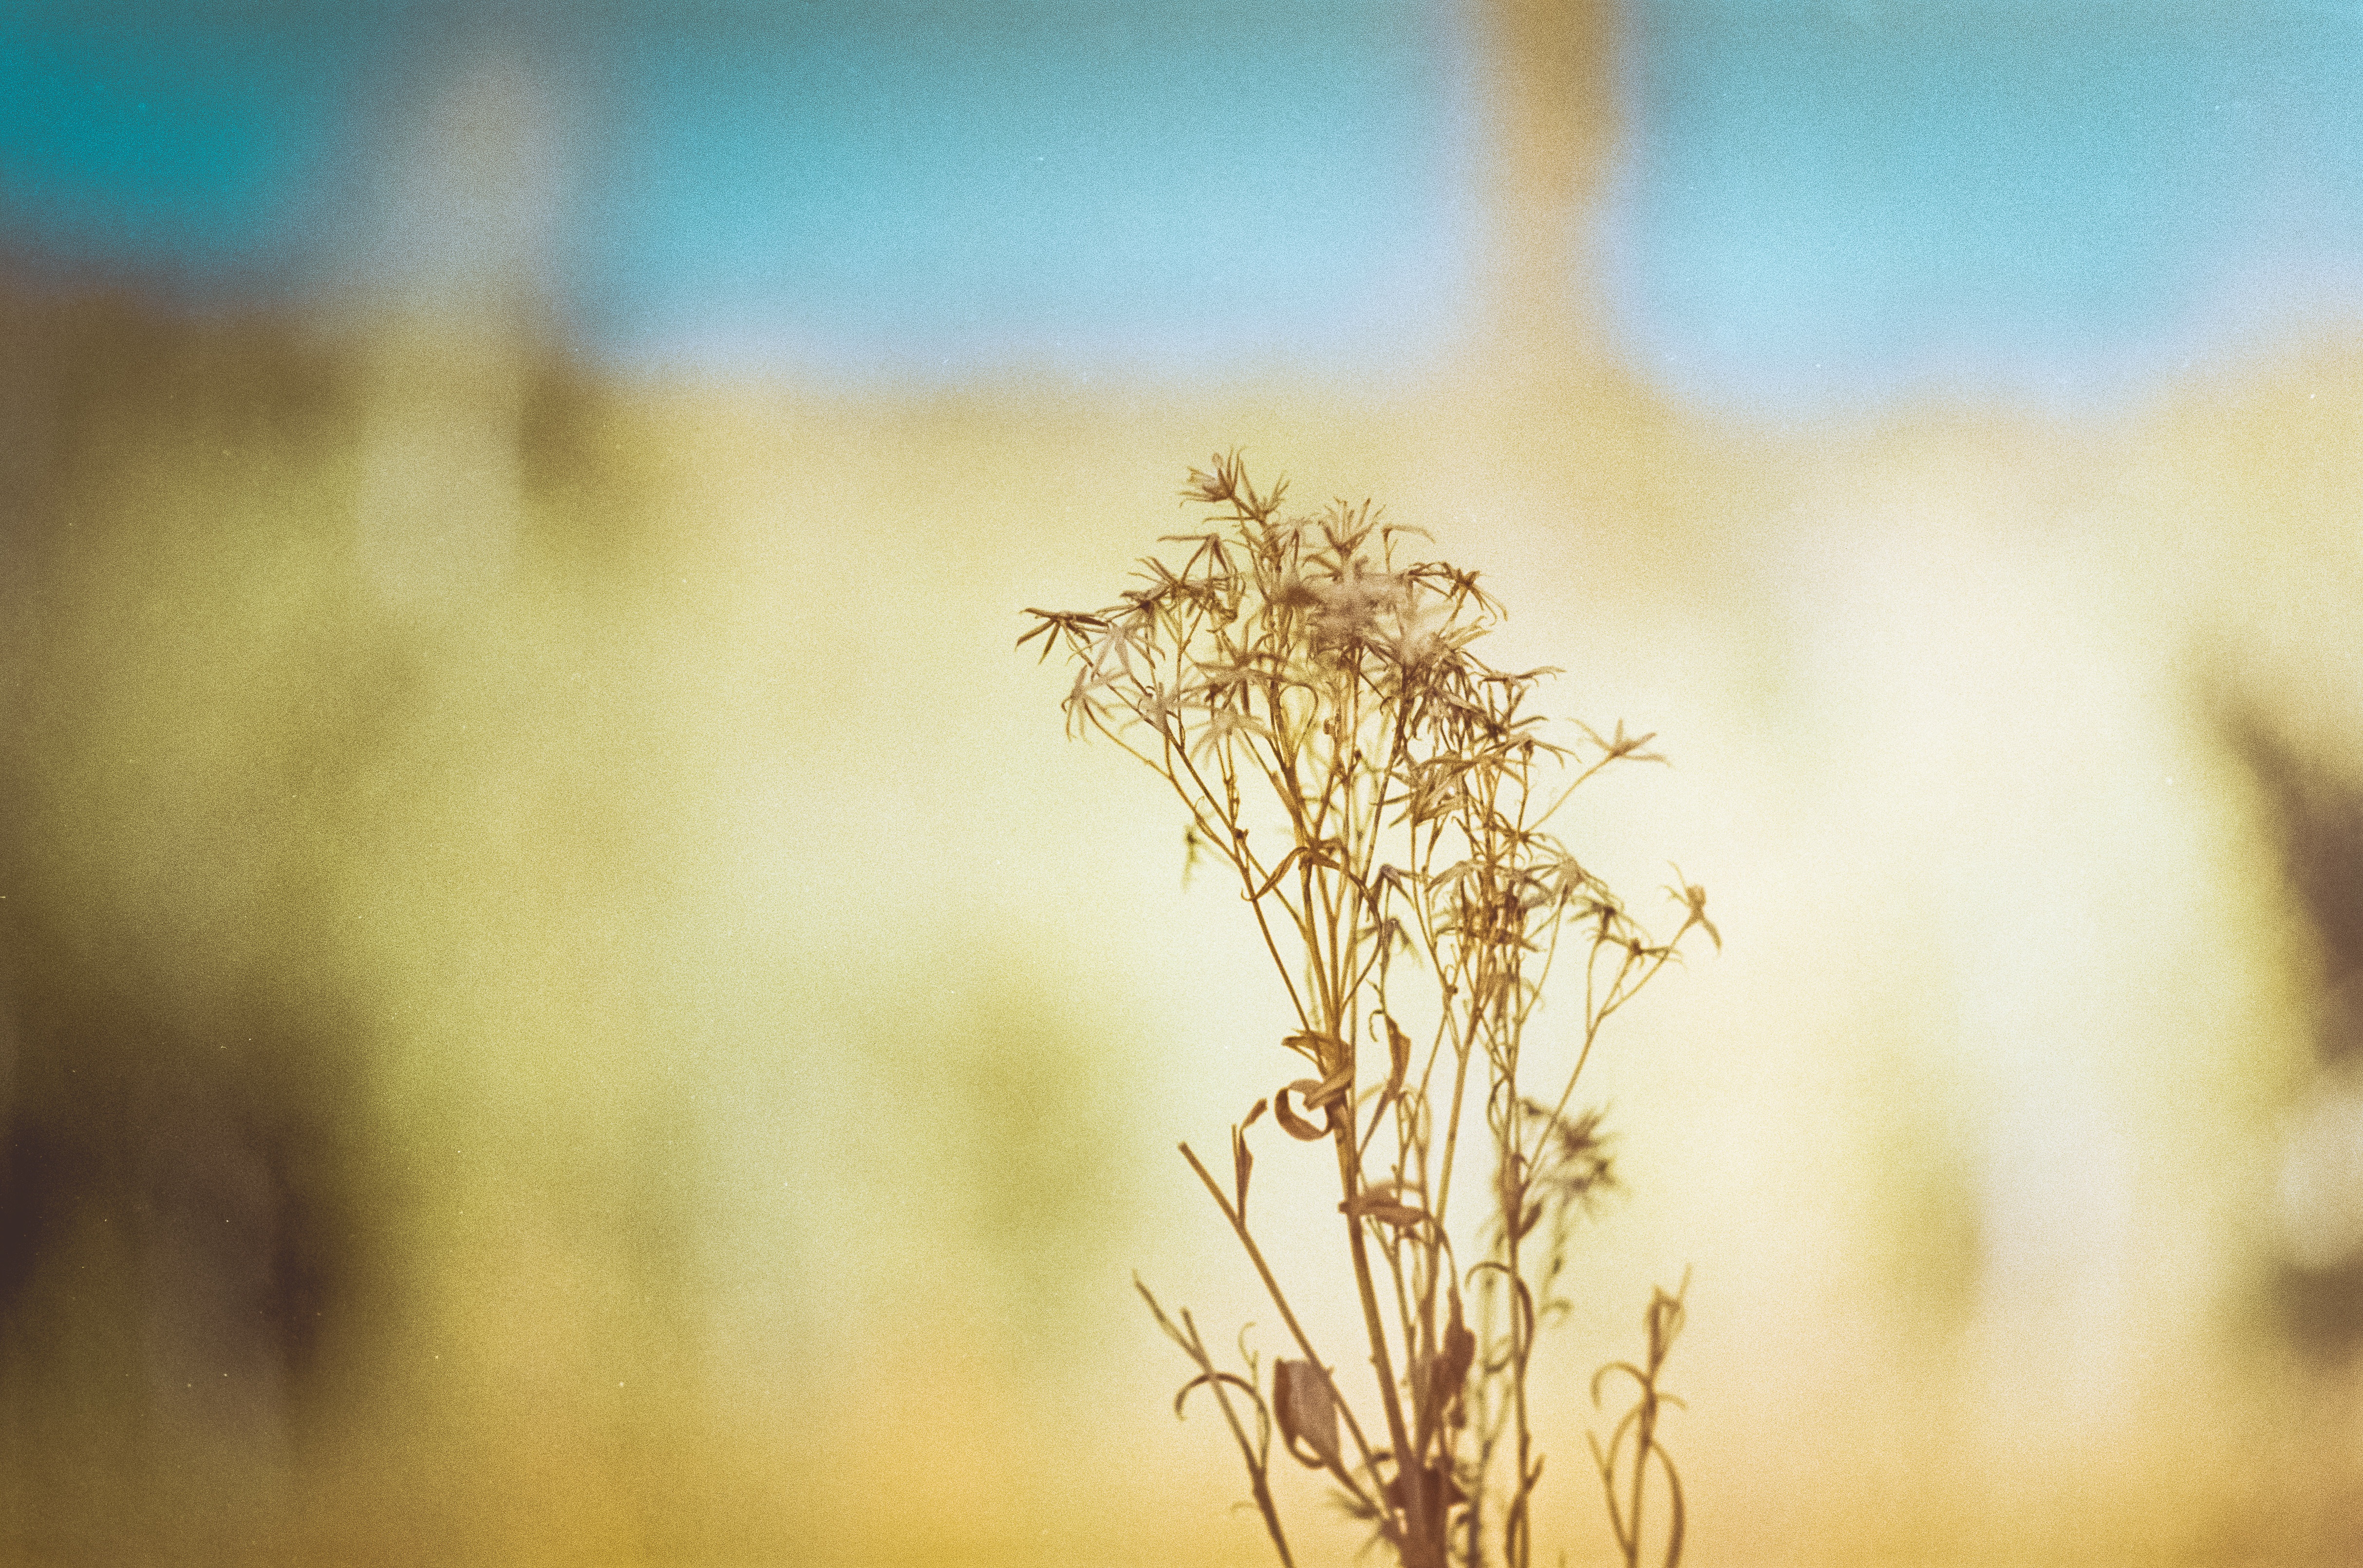
tree, nature, grass, horizon, branch, cloud, plant, sky, sunset, mist, field, prairie, sunlight, morning, leaf, wind, atmosphere, autumn, savanna, close up, macro photography, atmospheric phenomenon, grass family, plant stem, woody plant